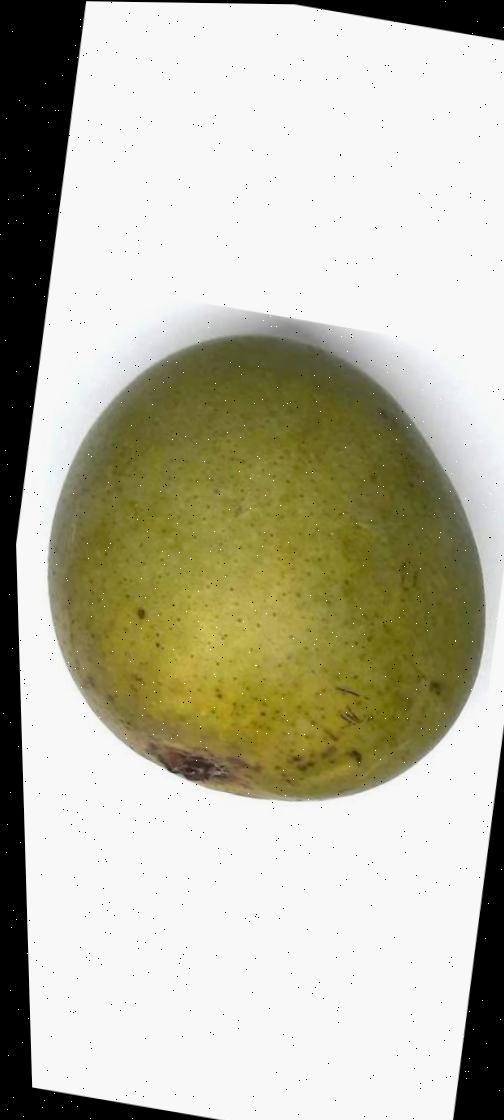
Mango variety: Himsagor